Woodlands Redoubt

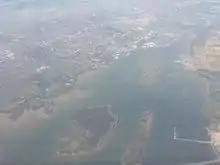
Aerial view of Woodlands Redoubt, with Grange Redoubt also in view

Woodlands Redoubt, also known as one of the two Twydall Redoubts, was constructed in 1888. It was not included in the original list of defensive structures proposed by the Royal Commission on the Defence of the United Kingdom in 1860, but was conceived later and implemented as an experimental redoubt as opposed to a more substantial fort.